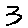
Label: 3